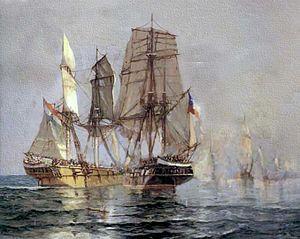
Combat de Casma
Épisode des guerres de la Confédération péruano-bolivienne, le combat de Casma fut livré le 12 janvier 1839. Il opposa quatre navires péruviens, commandés par le corsaire français Jean Blanchet, qui fut tué lors de la bataille, aux trois navires chiliens du commodore britannique Robert Winthrop Simpson. Il se termina par la très nette victoire de ces derniers et assura de manière définitive, la maîtrise de la mer au Chili.
Álvaro Casanova Zenteno, né le 21 novembre 1857 à Santiago du Chili est mort le 25 mai 1939 dans la même ville, il est un peintre paysagiste chilien de premier plan, officier de marine et fonctionnaire. Son art est caractérisé par le réalisme, l'expressionnisme, le classicisme et le romantisme.